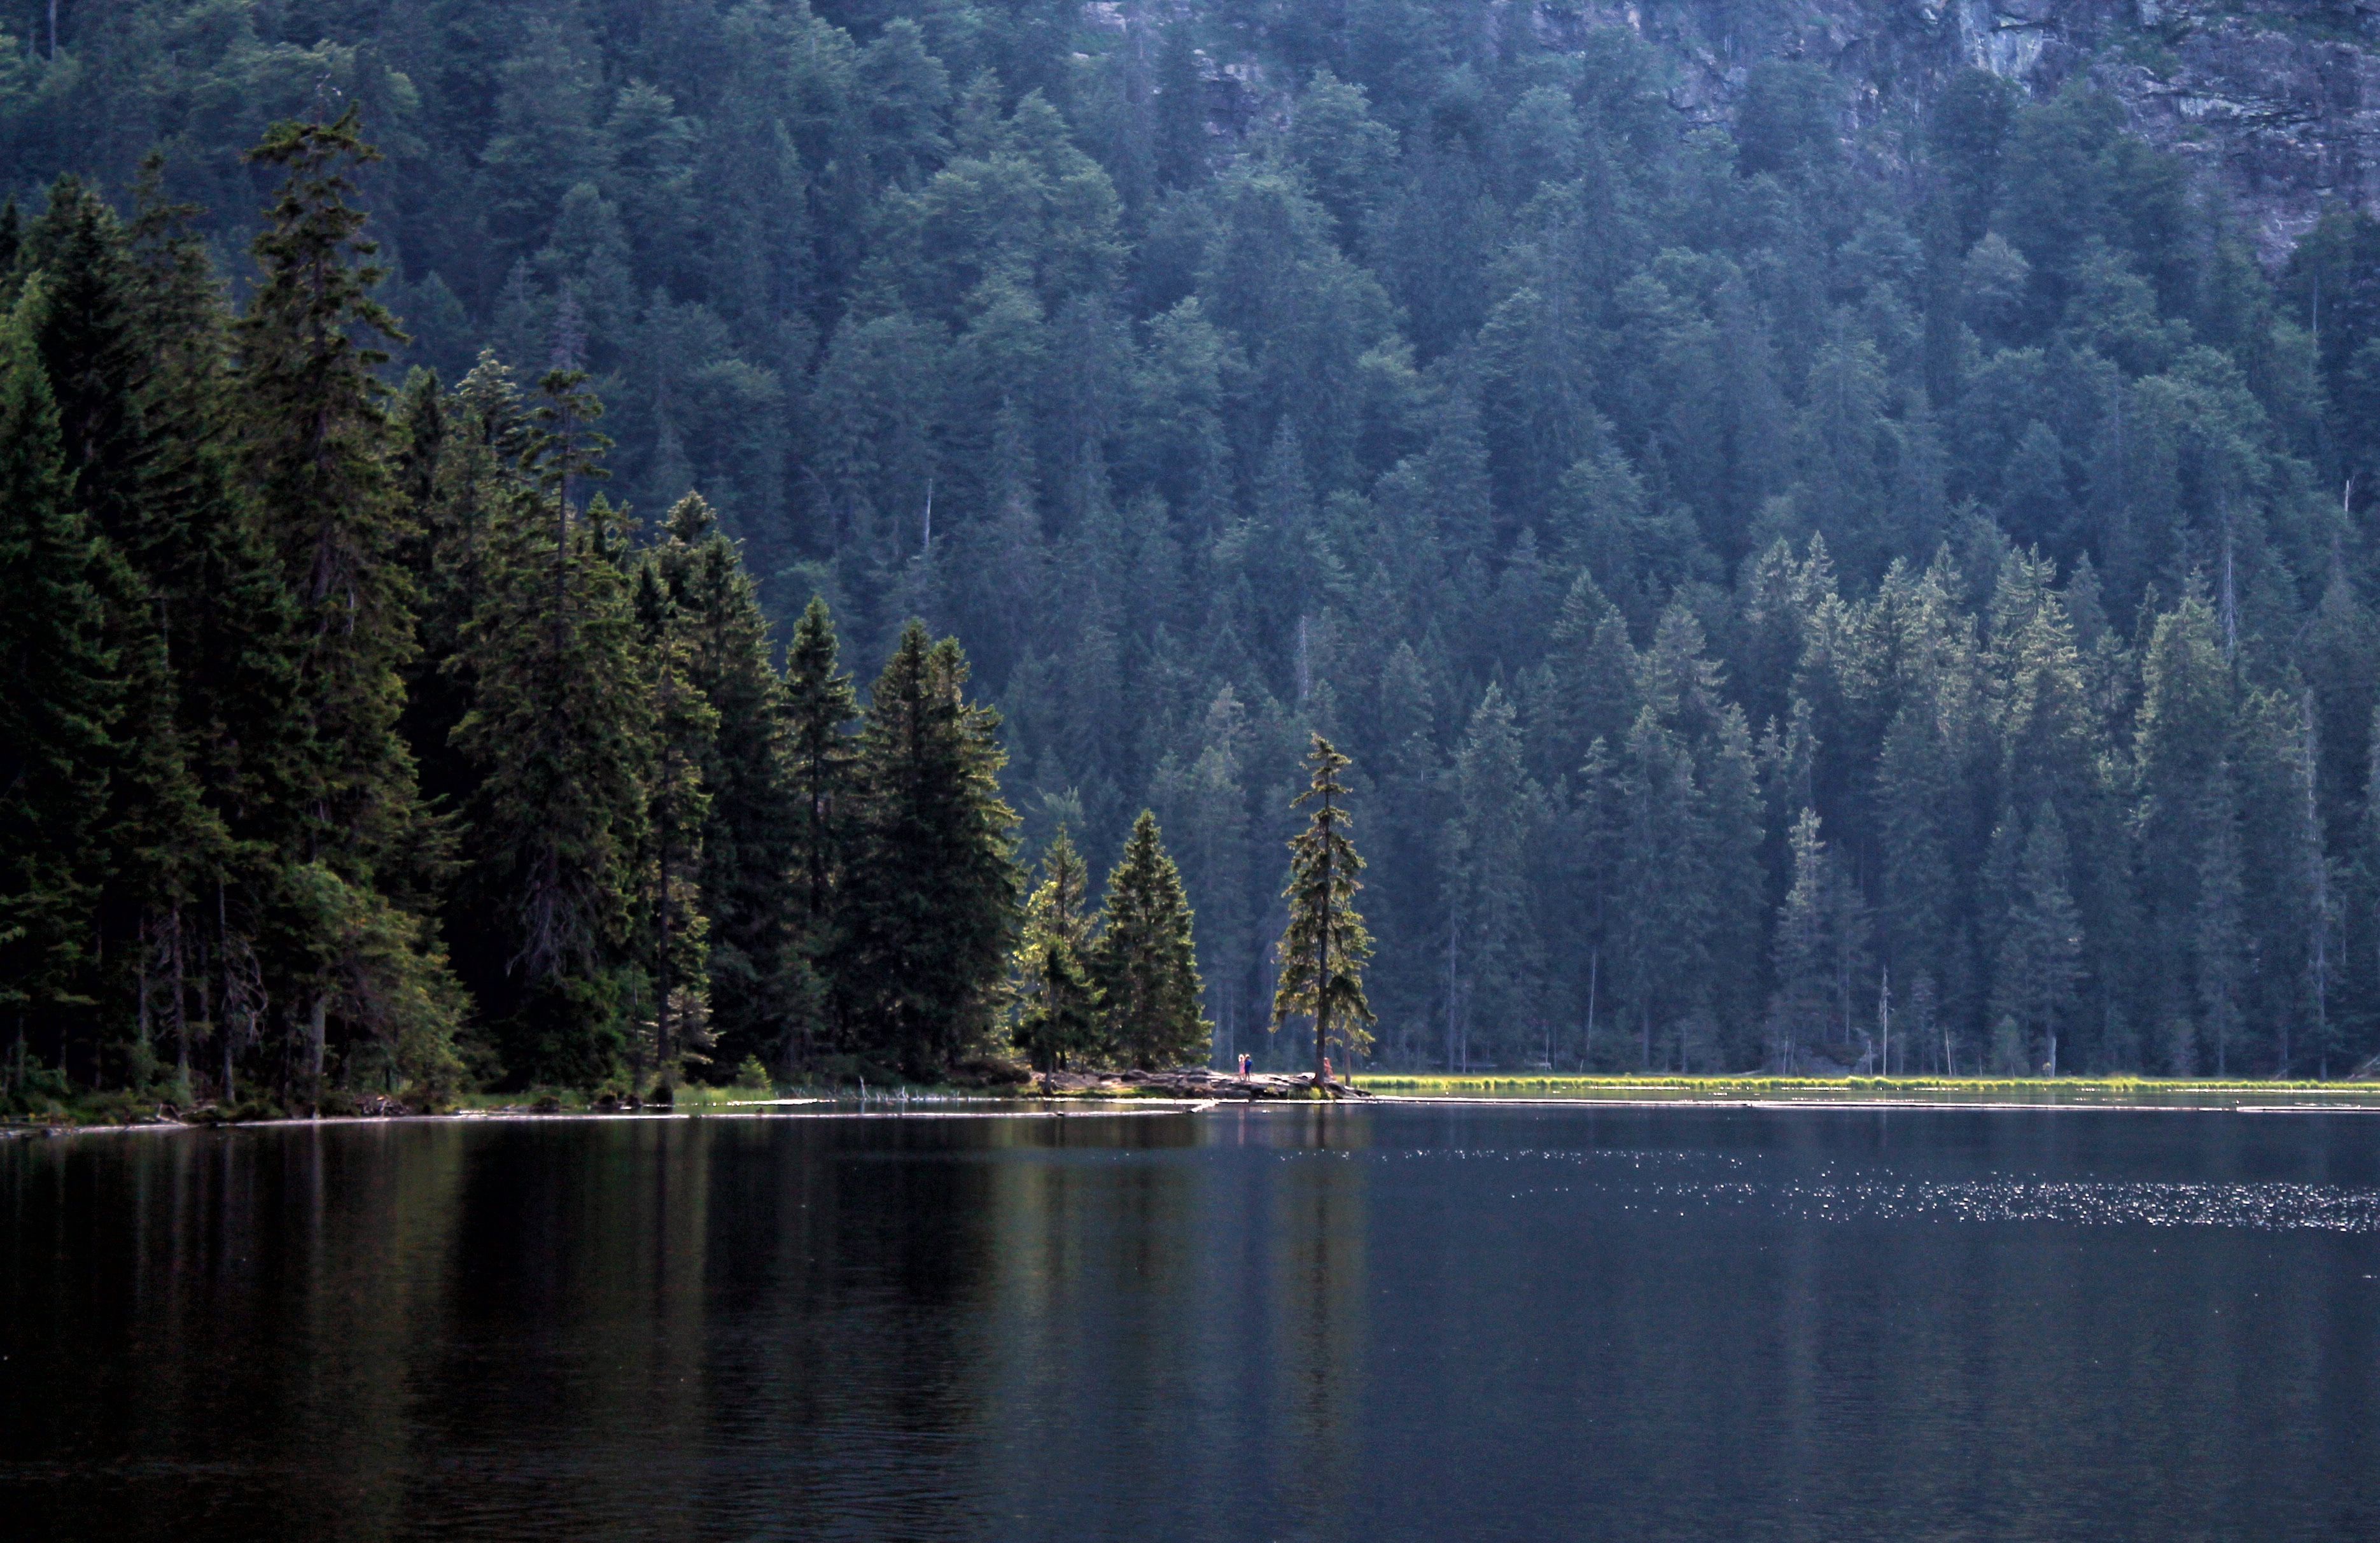
tree, water, nature, forest, wilderness, mountain, mist, morning, lake, river, mountain range, reflection, autumn, rest, reservoir, body of water, trees, habitat, loch, firs, nature reserve, natural environment, atmospheric phenomenon, woody plant, temperate coniferous forest